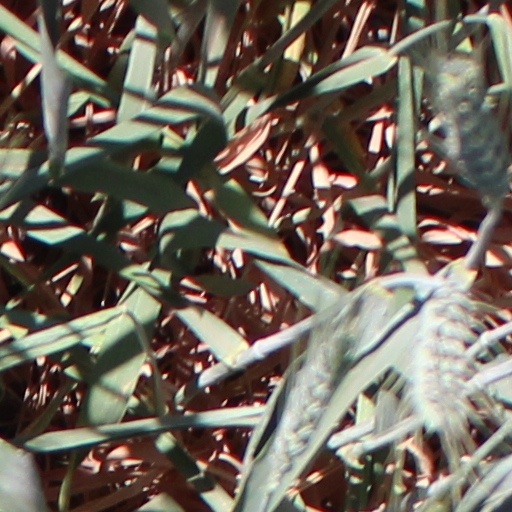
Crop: wheat